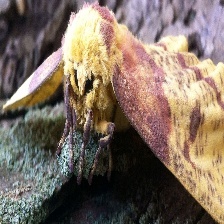
Species: ROSY MAPLE MOTH